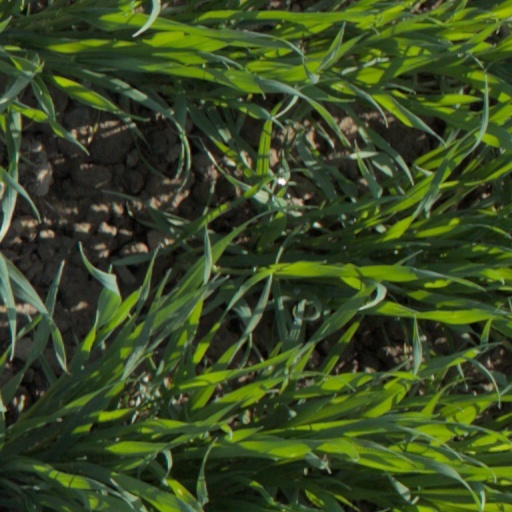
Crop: wheat